Condor Legion

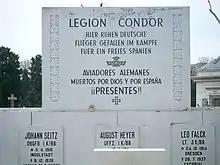
Condor Legion memorial in Madrid's Cementerio de la Almudena in 2008

In the two weeks after 27 July, German transport moved nearly 2,500 Army of Africa troops to Spain. By 11 October (the mission's official end), 13,500 troops, 127 machine guns and 36 field guns had been transported to mainland Spain from Morocco. Over that period, there was a transition from training and supply missions to overt combat. The operation commander, Alexander von Scheele, was replaced by Walter Warlimont. In September, 86 tons of bombs, 40 Panzer I tanks and 122 personnel were deployed in Spain. They were accompanied by 108 aircraft from July to October, divided between aircraft for the Nationalist faction and planes for German volunteers in Spain.